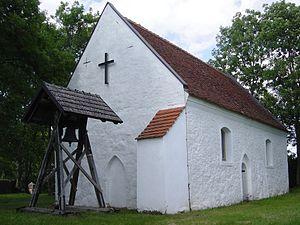
Gnevkow est une municipalité allemande située dans le land de Mecklembourg-Poméranie-Occidentale et l'Arrondissement du Plateau des lacs mecklembourgeois.